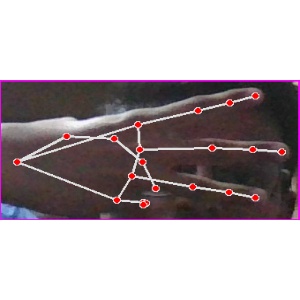
अक्षर: भ